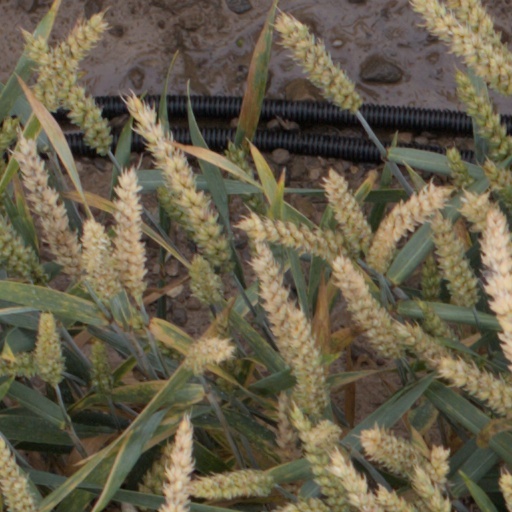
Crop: wheat